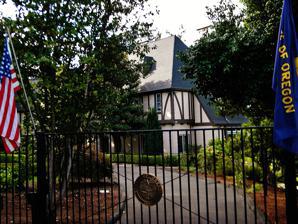
Building: Mahonia Hall
Country: United States of America
Year built: 1924
Gubernatorial residence for Oregon United States historic place T. A. Livesley House U.S. National Register of Historic Places Location in Salem, Oregon Show map of Salem OR Mahonia Hall (Oregon) Show map of Oregon Location 533 Lincoln Street S Salem, Oregon , U.S. Coordinates 44°55′33″N 123°03′02″W / 44.9257°N 123.0505°W / 44.9257; -123.0505 Area 0.81 acres (0.33 ha) Built 1924 Architect Ellis F. Lawrence Architectural style Tudor Revival NRHP reference No. 90000684 Added to NRHP April 26, 1990 Mahonia Hall is the official residence of the governor of Oregon , in Oregon's capital city, Salem . The state acquired the building in 1988 with private donations. It is also known as the T. A. Livesley House or Thomas and Edna Livesley Mansion , after its original owners. The house was renamed Mahonia Hall after the scientific name of the Oregon-grape , Mahonia aquifolium , Oregon's state flower . The Oregonian held a naming contest in 1988, and Eric Johnson, a 13-year-old from Salem, came up with the winning entry. Other finalists were The Eyrie, Trail's End, The Oregon House, and The Cascade House. Governor Neil Goldschmidt and his family were the first official residents. The half-timber Tudor-style mansion was designed and built in 1924 by Ellis F. Lawrence , the founder of the University of Oregon School of Architecture , for hop farmer Thomas A. Livesley . The structure includes a ballroom on the third floor, a pipe organ, a wine cellar, and formal gardens; all were part of the original design. The home has 10,000 square feet (930 m 2 ) of space. Mahonia Hall was added to the National Register of Historic Places in 1990. Governor Tina Kotek now resides in the mansion. See also National Register of Historic Places listings in Marion County, Oregon References